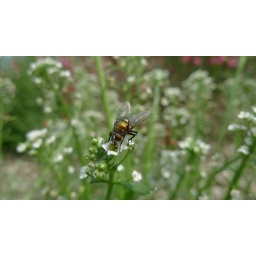
Green Fly in a white flower in the back yard